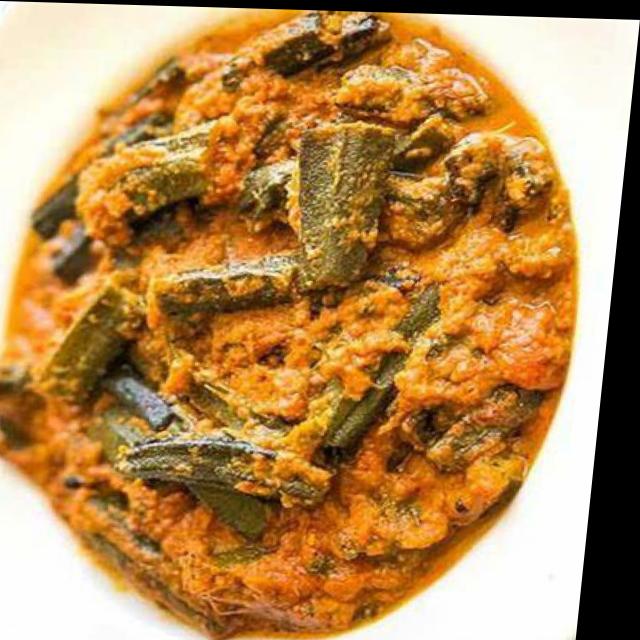
Dish: bhindi_masala